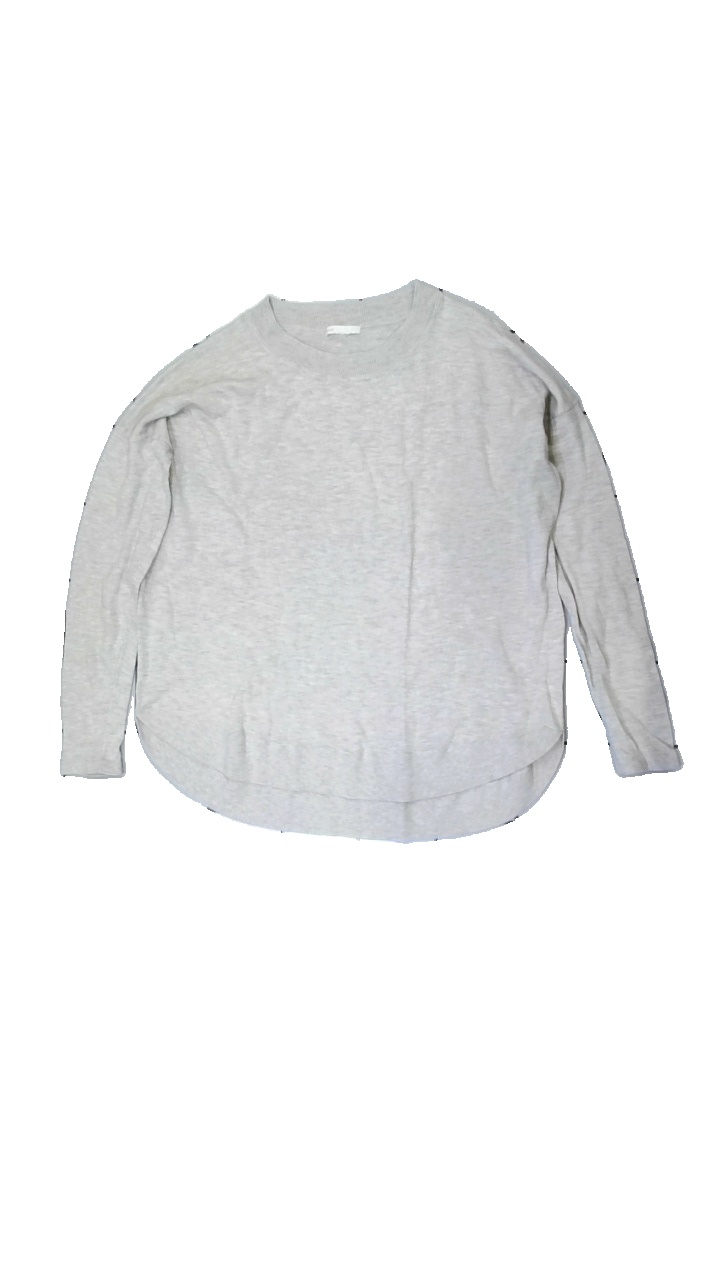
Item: Sweater (Ladies)
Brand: H&m
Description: Beige sweater
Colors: Beige
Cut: Regular
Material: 61% Polyester 38% Wool
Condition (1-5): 5
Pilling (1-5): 5
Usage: Reuse
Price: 50-100